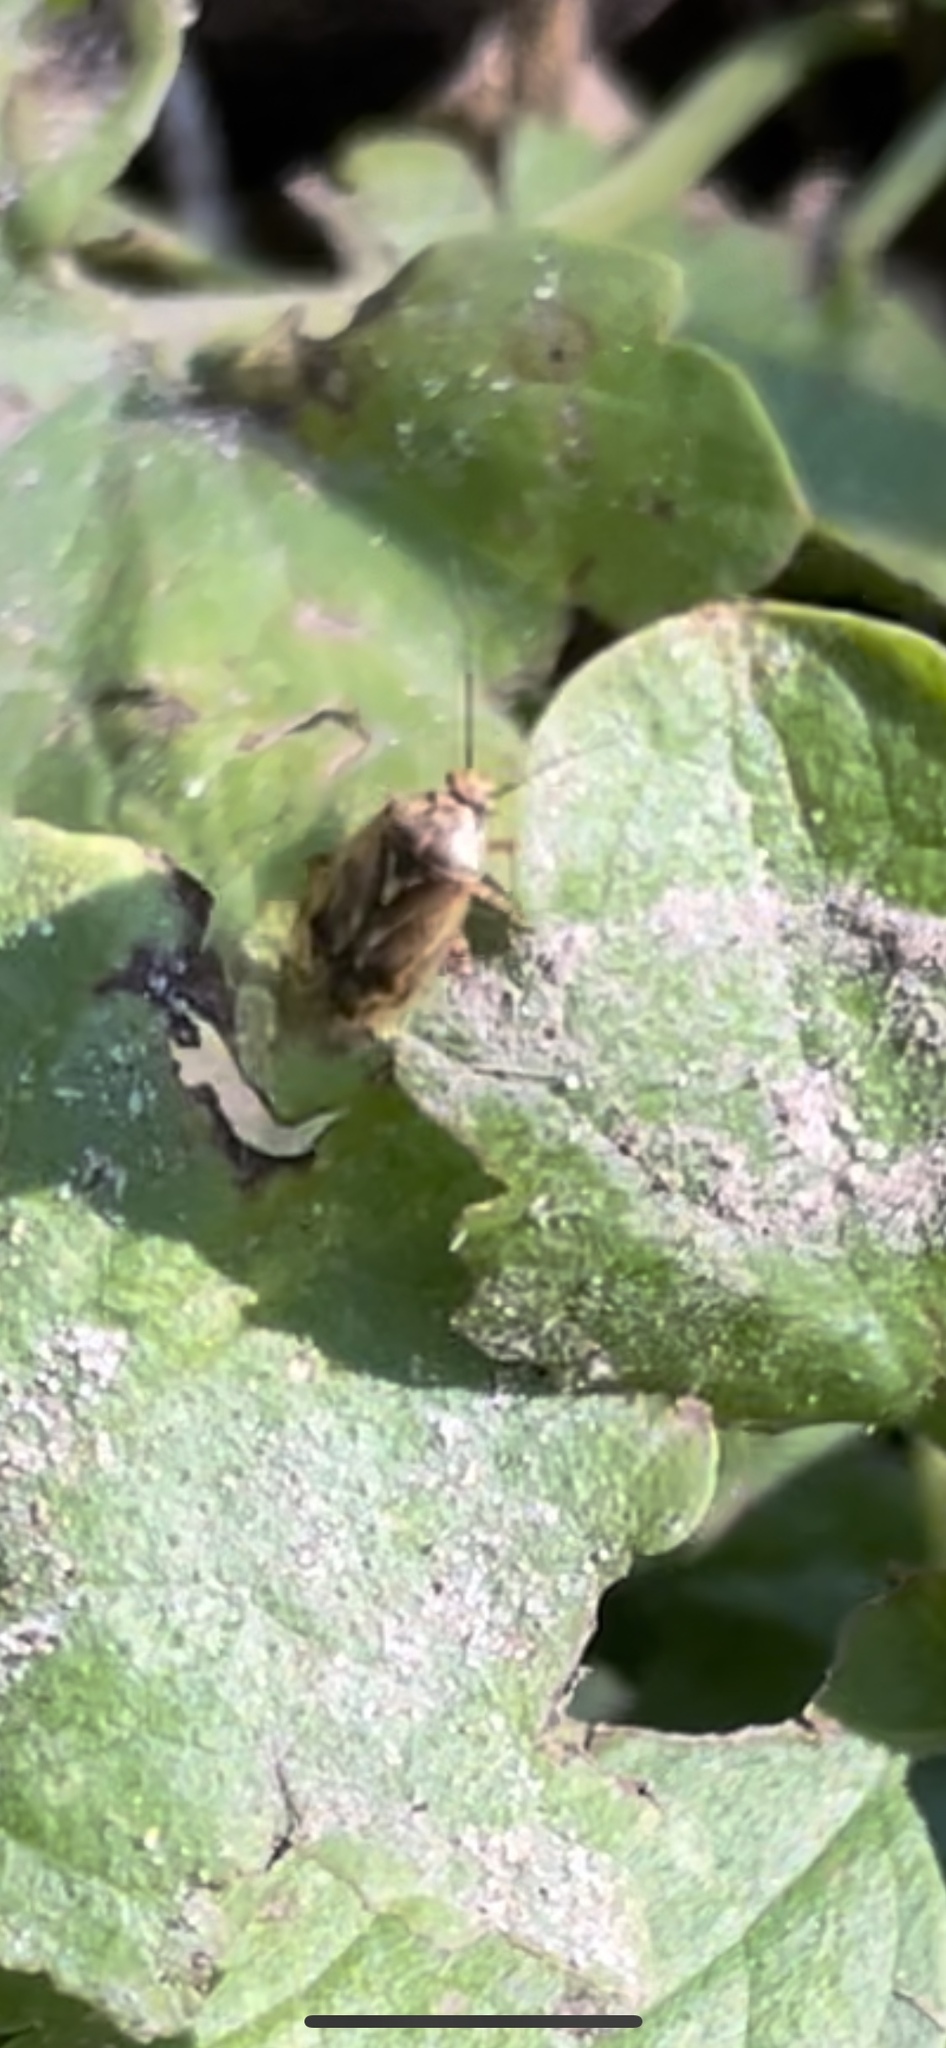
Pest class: lygus_bug